Samuel G. Smith Farm

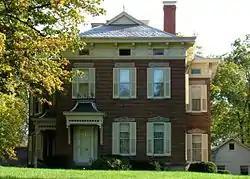
Samuel G. Smith Farm, September 2012

Samuel G. Smith Farm is a historic home and farm located in Center Township, Wayne County, Indiana. The farmhouse was built in 1888, and is a two-story, Italianate style brick dwelling with Queen Anne style design elements. Also on the property are the contributing log house (c. 1820), carriage house, barn, corn crib, chicken house, and ice house.